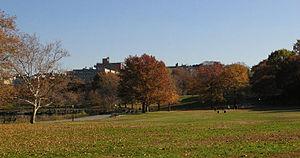
Inwood Hill Park est un parc public du quartier Inwood de Manhattan, à New York, géré par le Département des parcs et loisirs de la ville de New York. Sur une haute crête de schiste qui s'élève à soixante mètres au-dessus du fleuve Hudson, de la rue Dyckman à la pointe nord de l'île, la topographie contient la plus grande forêt ancienne restante sur l'île de Manhattan. Contrairement à d'autres parcs de Manhattan, Inwood Hill Park est en grande partie naturel et se compose principalement de collines boisées non paysagées.
Inwood est le quartier le plus au nord de l'île de Manhattan à New York. Il ne s'agit pas cependant de la zone la plus septentrionale de l'arrondissement de Manhattan, qui inclut également une petite portion du continent, connue sous le nom de Marble Hill.